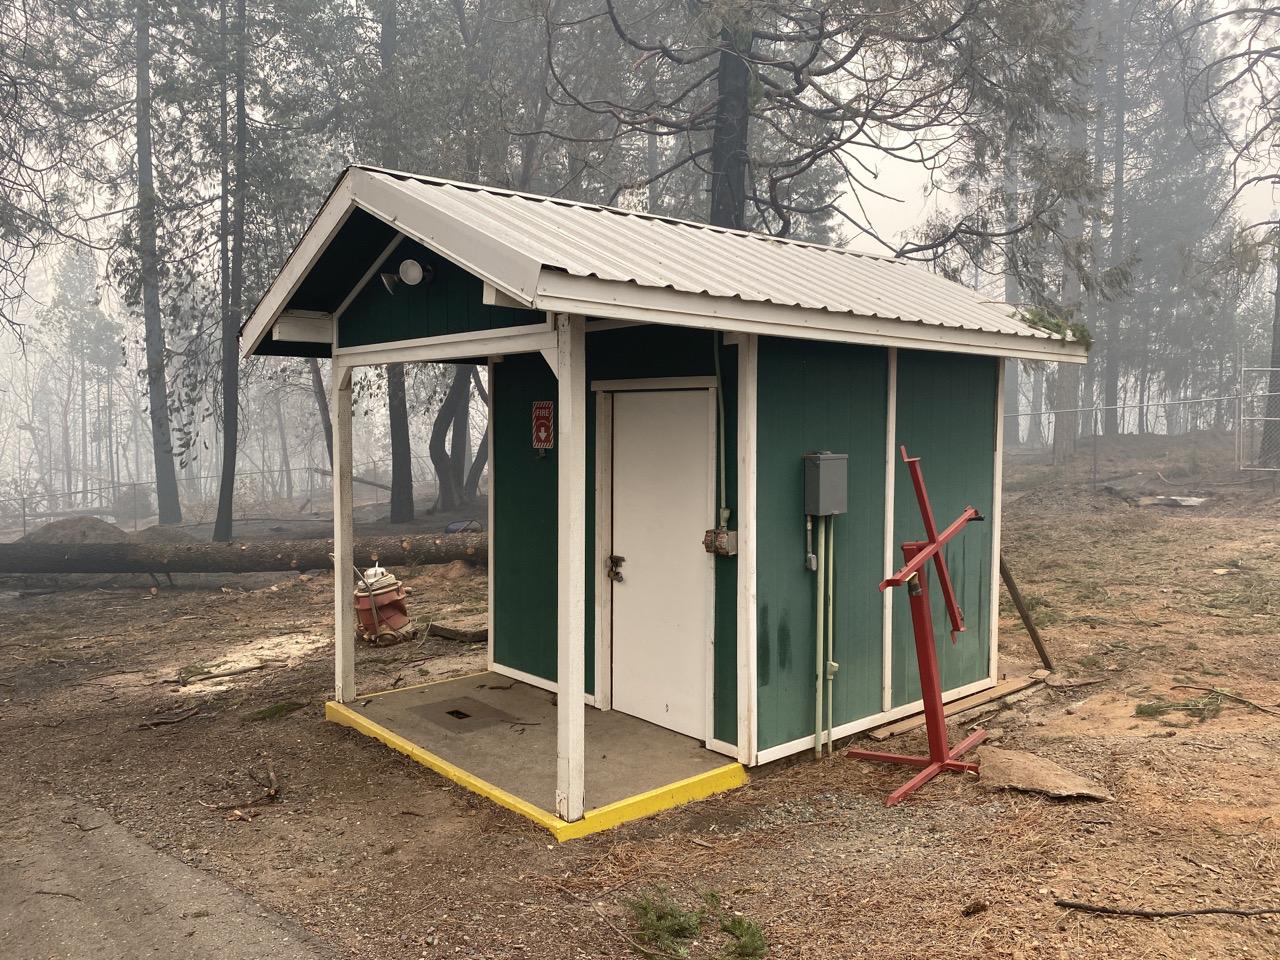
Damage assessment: no_damage